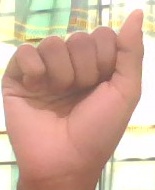
ASL sign: A